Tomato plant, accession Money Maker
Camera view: tilt-top (135 deg); turntable rotation: 150 degrees
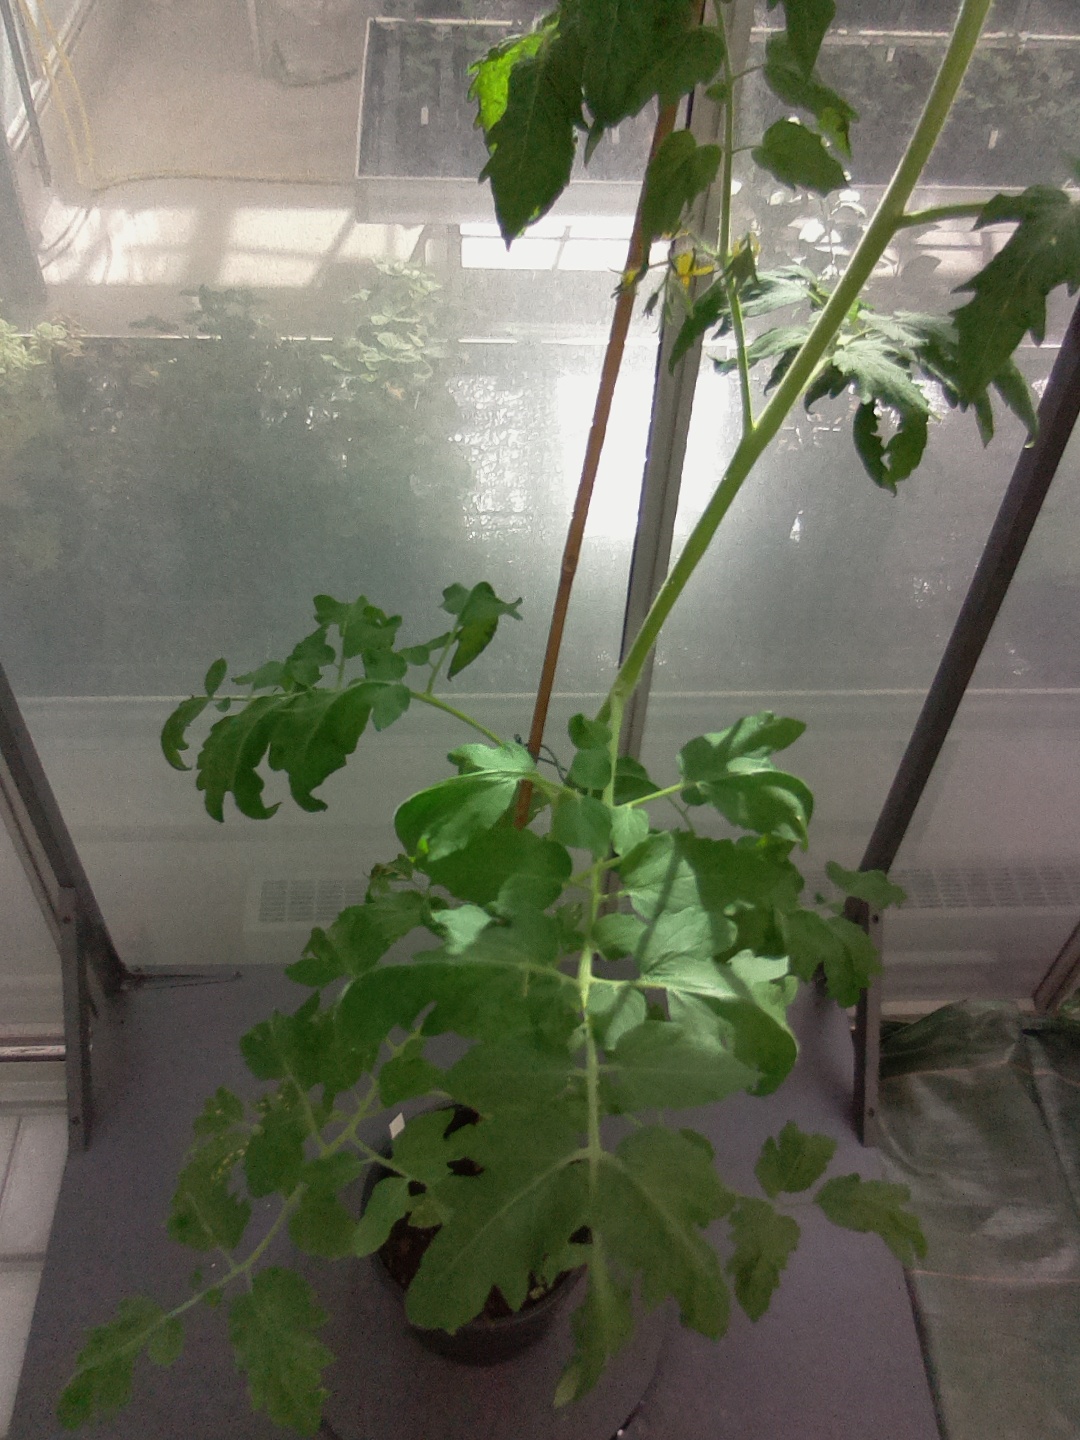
BBCH growth stage 64: 40%-50% of flowers open